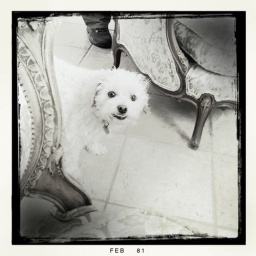
Iggy, one of the dogs in the house that Blake might move into, peeking around the furniture.